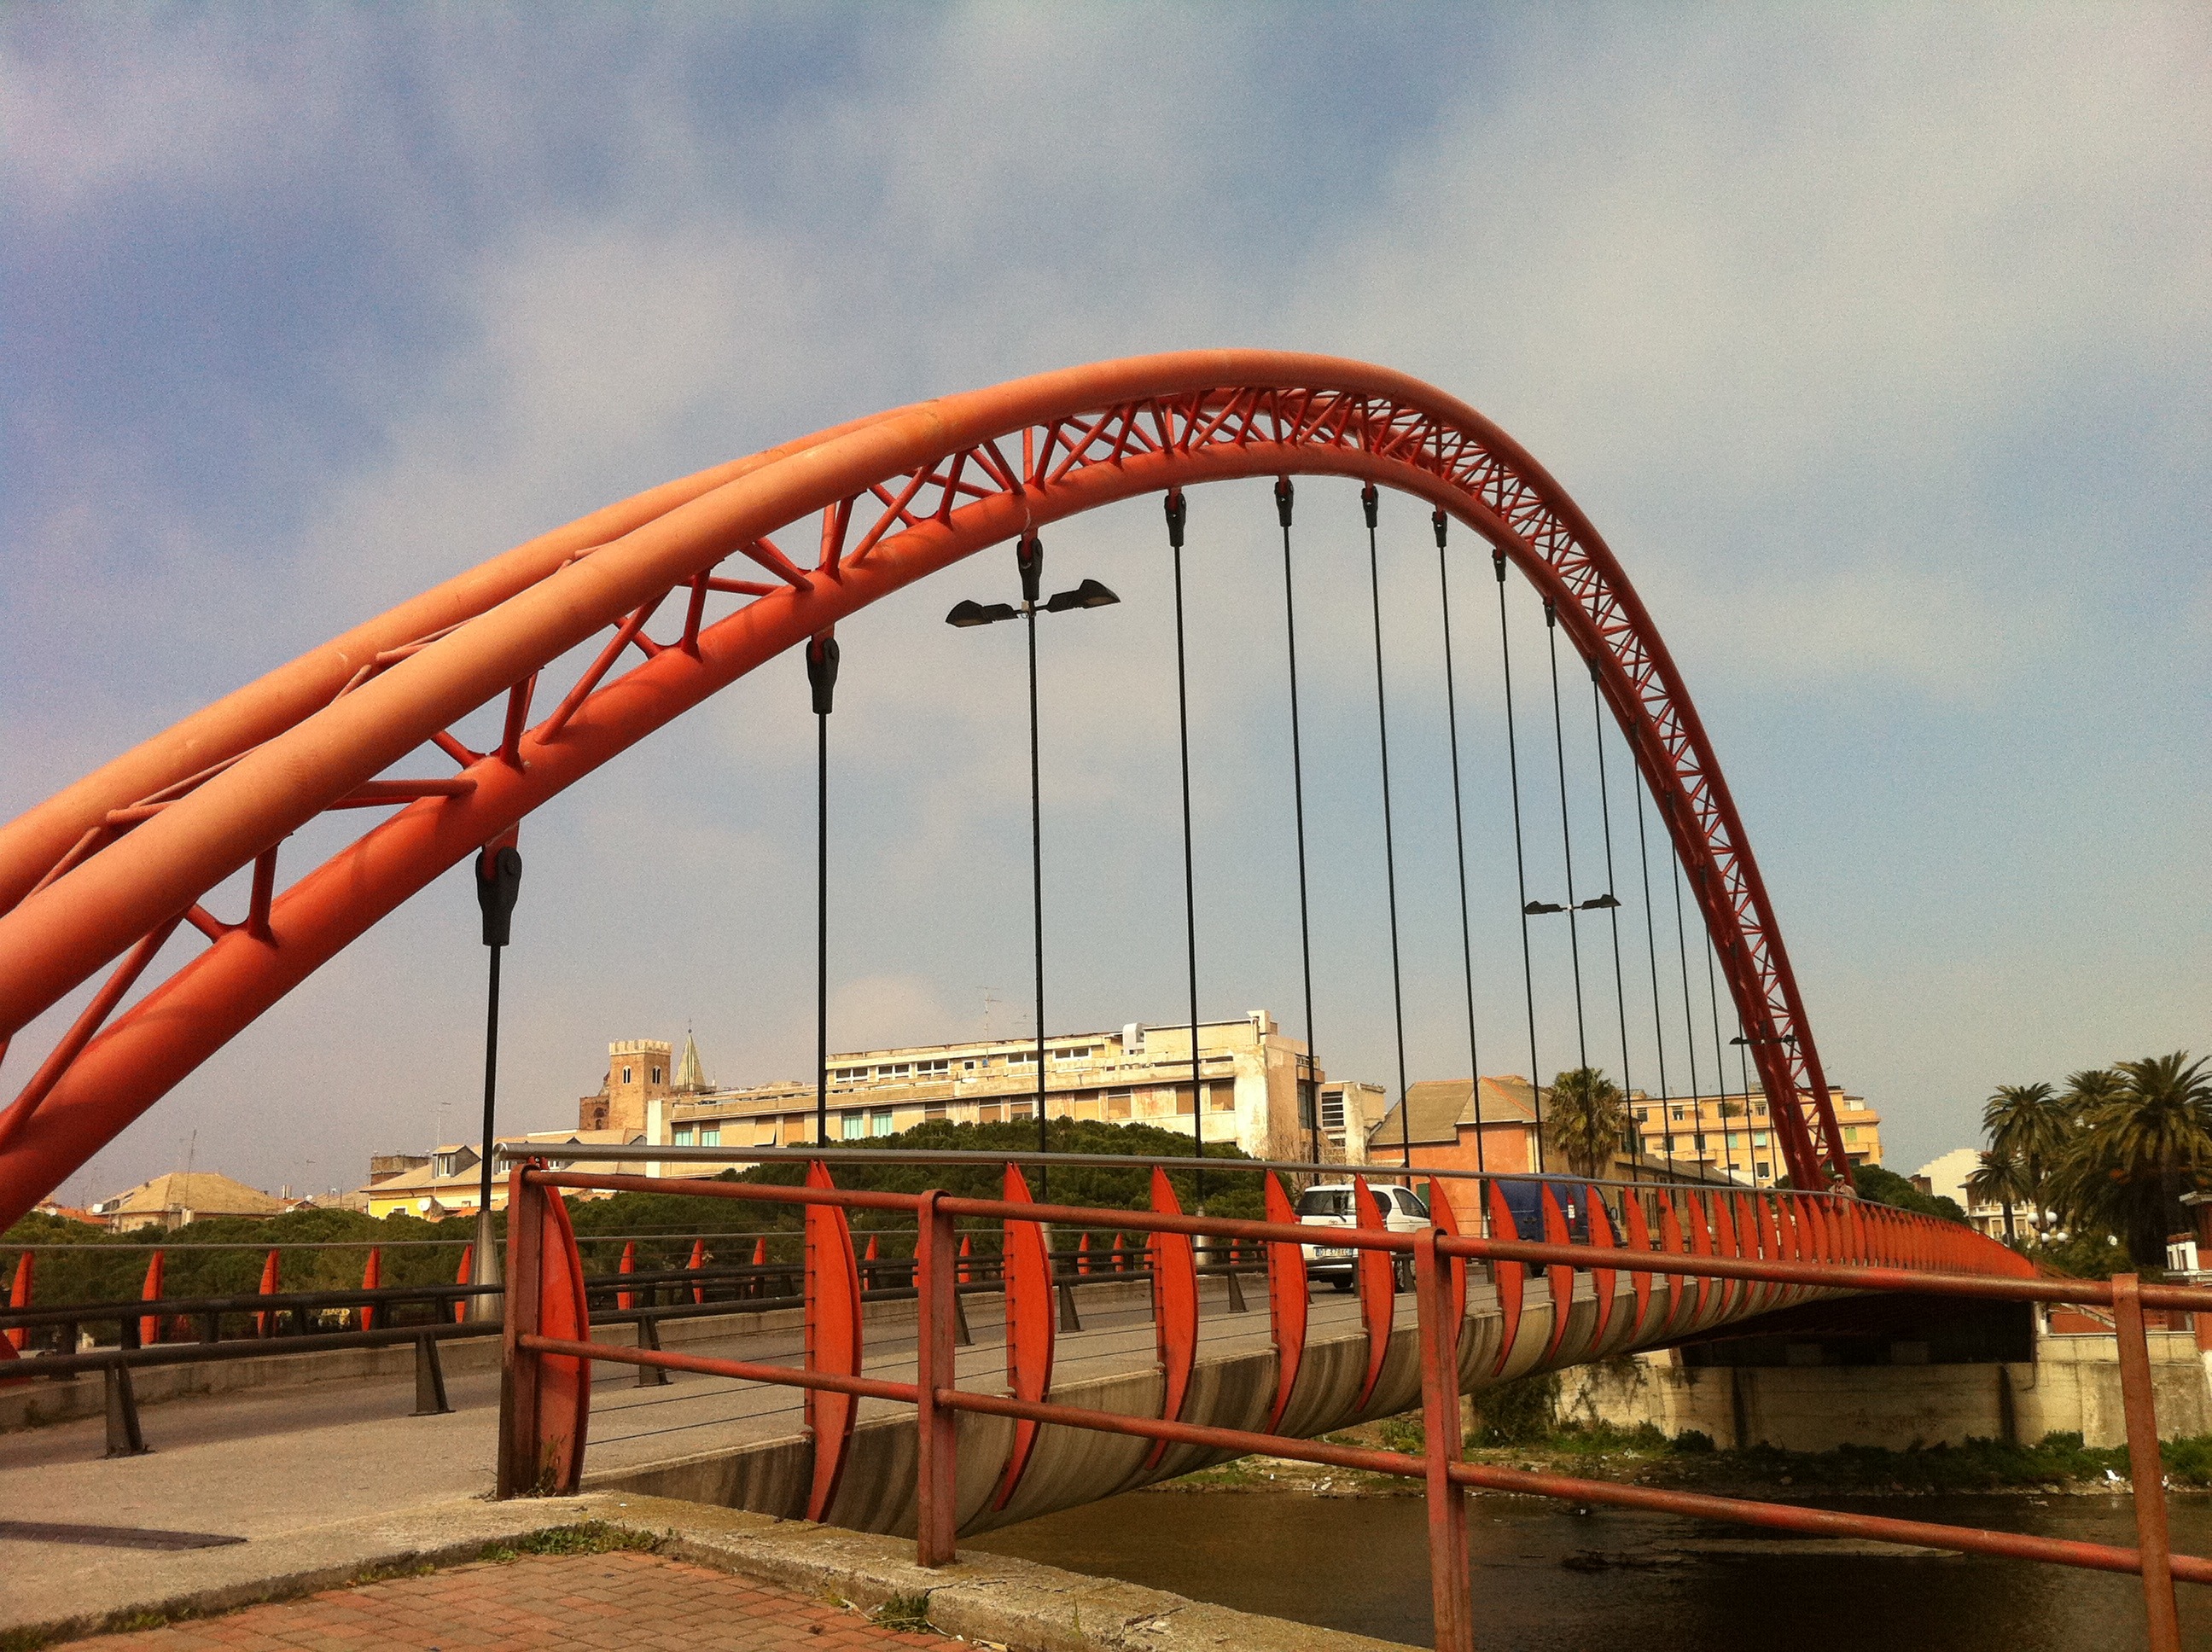
water, architecture, sky, road, bridge, street, town, city, river, overpass, summer, arch, spring, amusement park, park, italy, roller coaster, outside, clouds, buildings, cable stayed bridge, arch bridge, truss bridge, skyway, amusement ride, outdoor recreation, cantilever bridge, nonbuilding structure, tied arch bridge, girder bridge, albenga